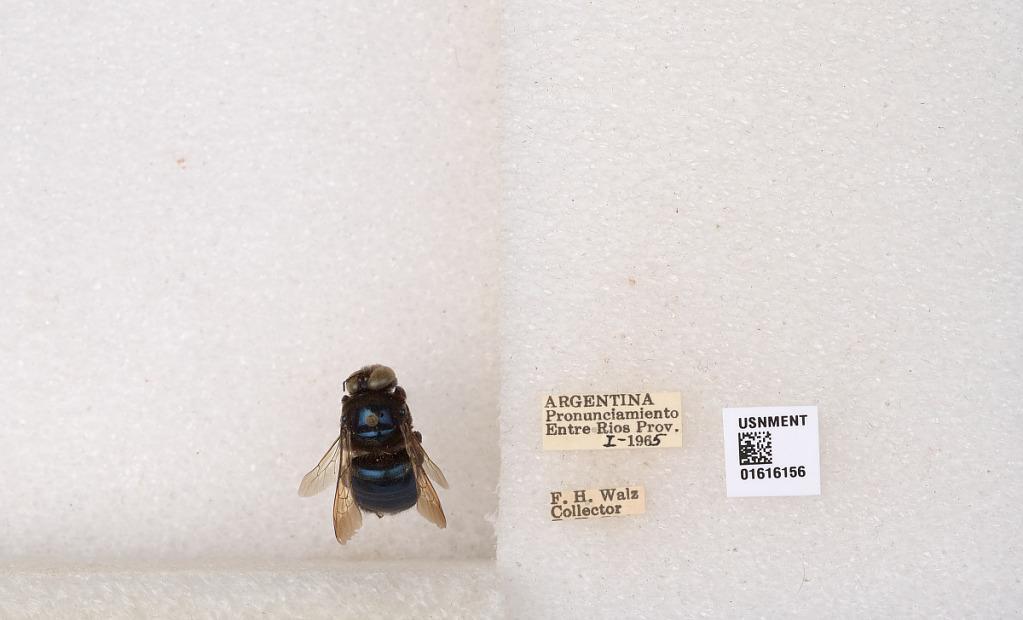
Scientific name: Xylocopa (Schonnherria) splendidula Lepeletier
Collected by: F. Walz
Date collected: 1965-1-1
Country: Argentina
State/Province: Entre Rios
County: Uruguay
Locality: Pronunciamiento